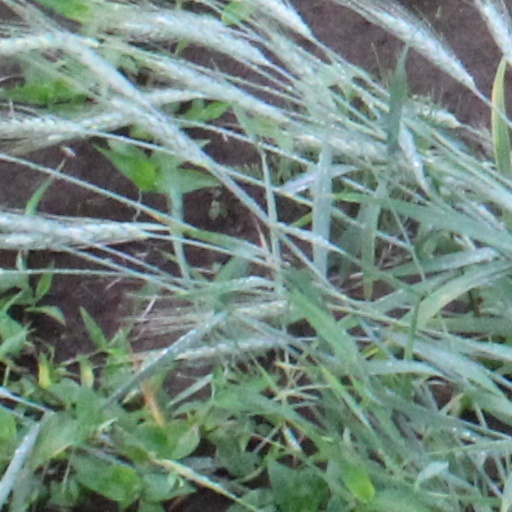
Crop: wheat